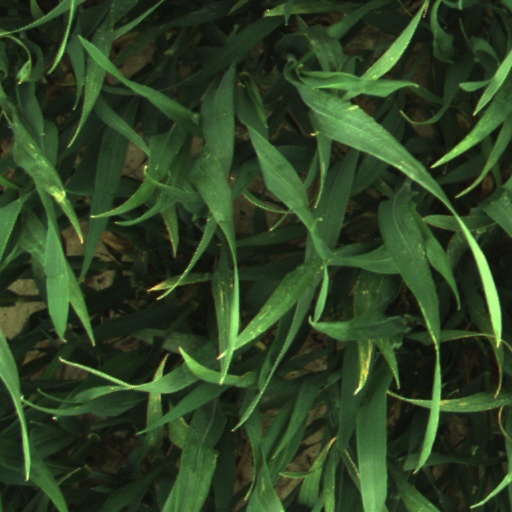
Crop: wheat